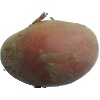
Label: red_potato